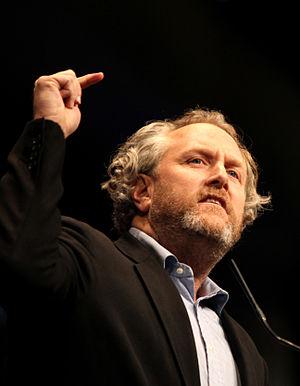
Breitbart News Network est un média politique conservateur américain qualifié d'extrême droite créé en 2007 par Andrew Breitbart.
Andrew Breitbart, né le 1ᵉʳ février 1969 à Los Angeles où il meurt le 1ᵉʳ mars 2012, est un entrepreneur, militant conservateur, journaliste, auteur, et personnalité de la télévision sur différents programmes d'actualités. Il est commentateur pour Le Washington Times, et rédacteur pour le Drudge Report. Ami proche d'Arianna Huffington, il contribue à la création de la première version du Huffington Post.